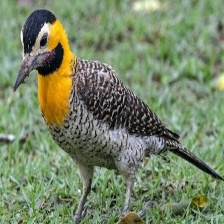
Species: CAMPO FLICKER
Scientific name: COLAPTES CAMPESTRIS